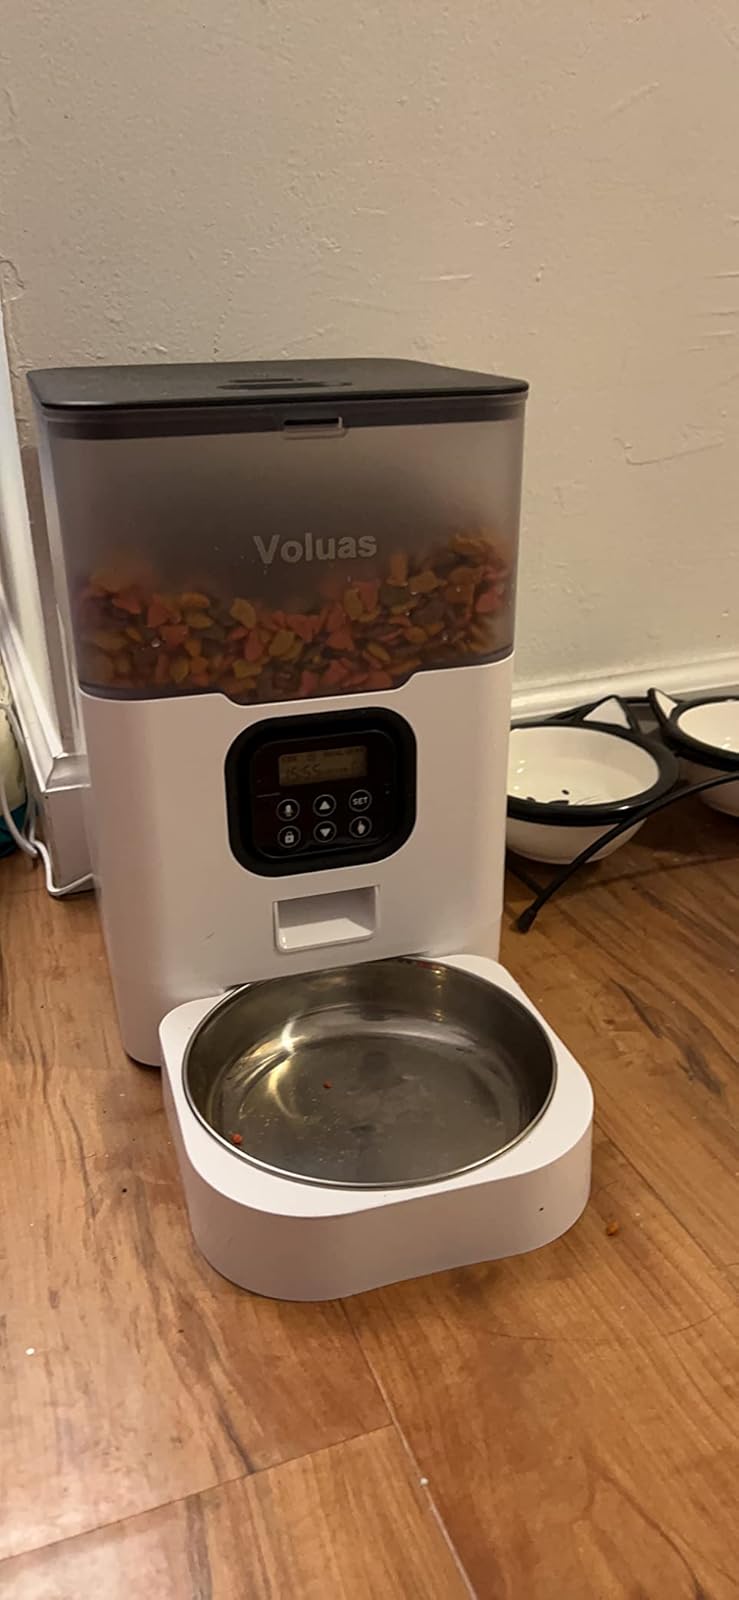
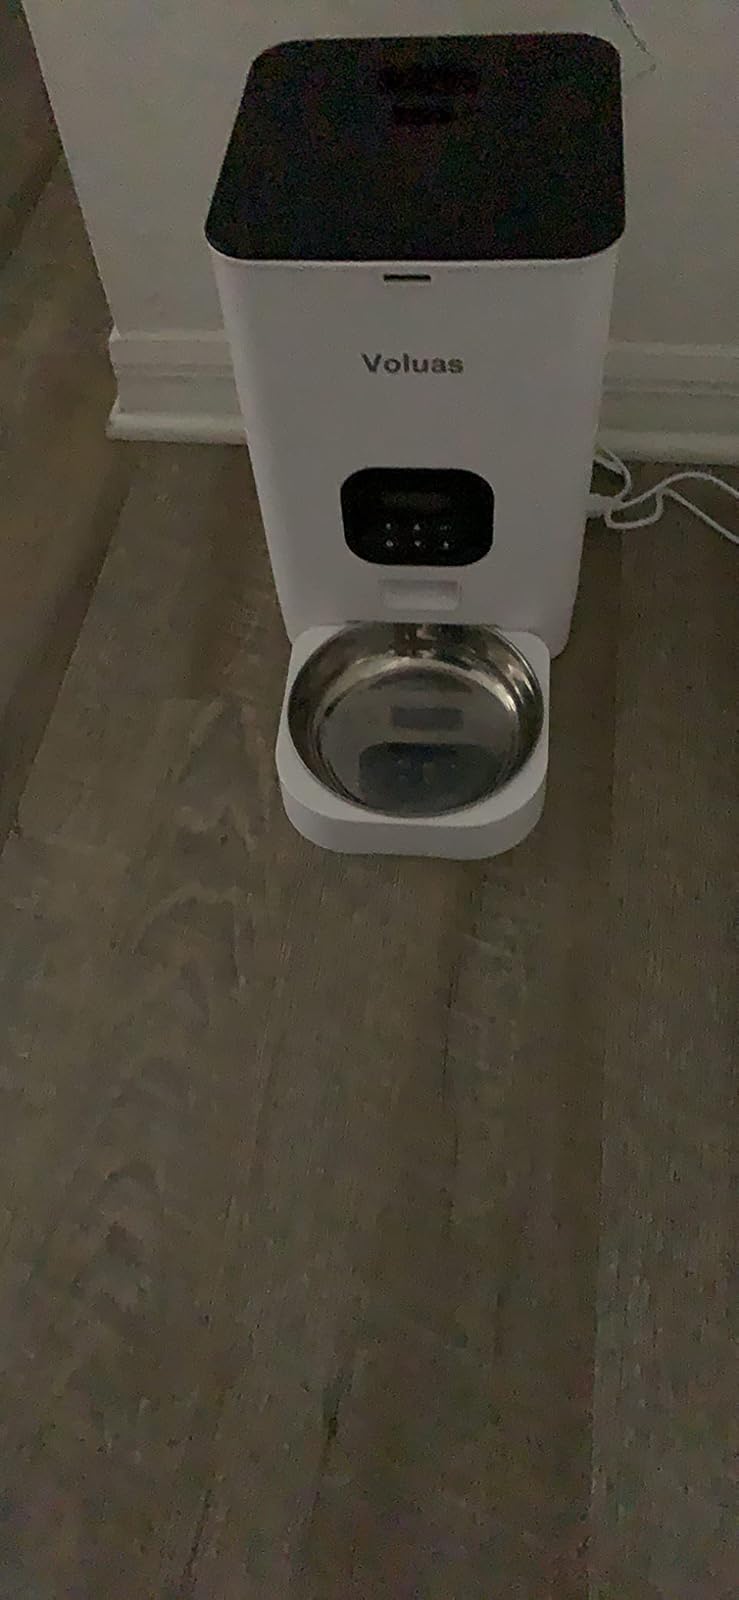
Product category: items_feeder
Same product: no